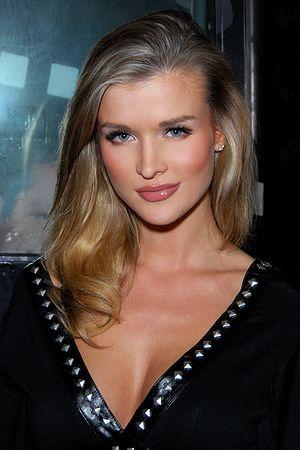
Joanna Krupa est un mannequin et une actrice d'origine polonaise naturalisée américaine.
La neuvième saison de Dancing with the Stars, émission américaine de télé réalité musicale, est commencé le 21 septembre 2009 sur le réseau ABC et s'est terminé le 24 novembre 2009. Cette émission est animée par Tom Bergeron et Samantha Harris.